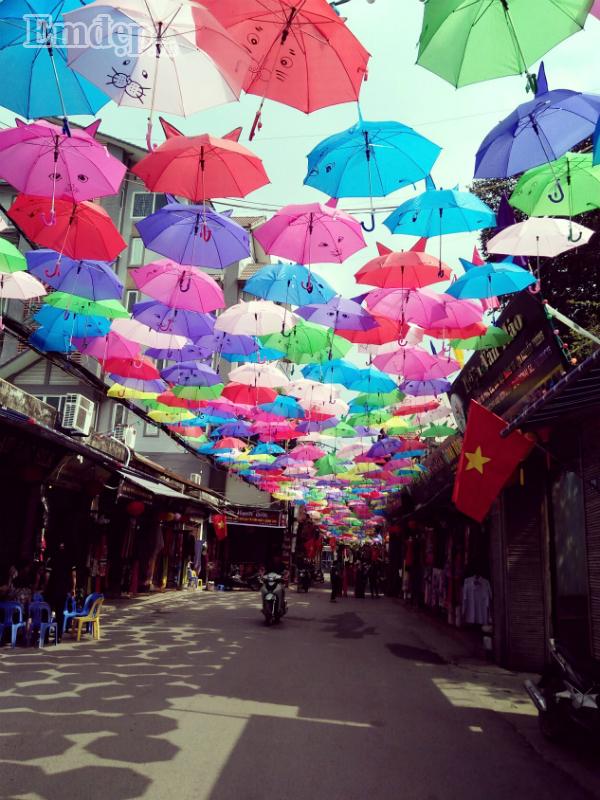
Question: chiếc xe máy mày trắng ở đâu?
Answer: ở giữa đường